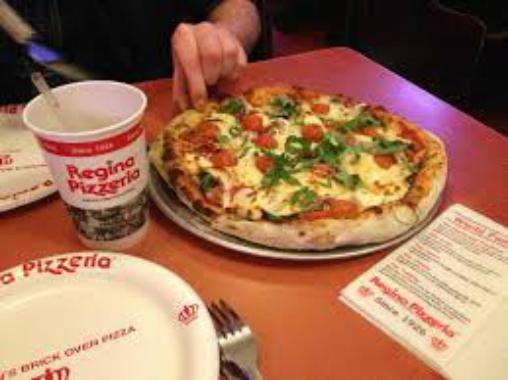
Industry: Food